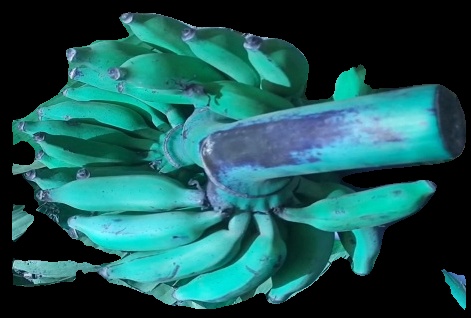
Variety: elakki-bale
Grade: grade3